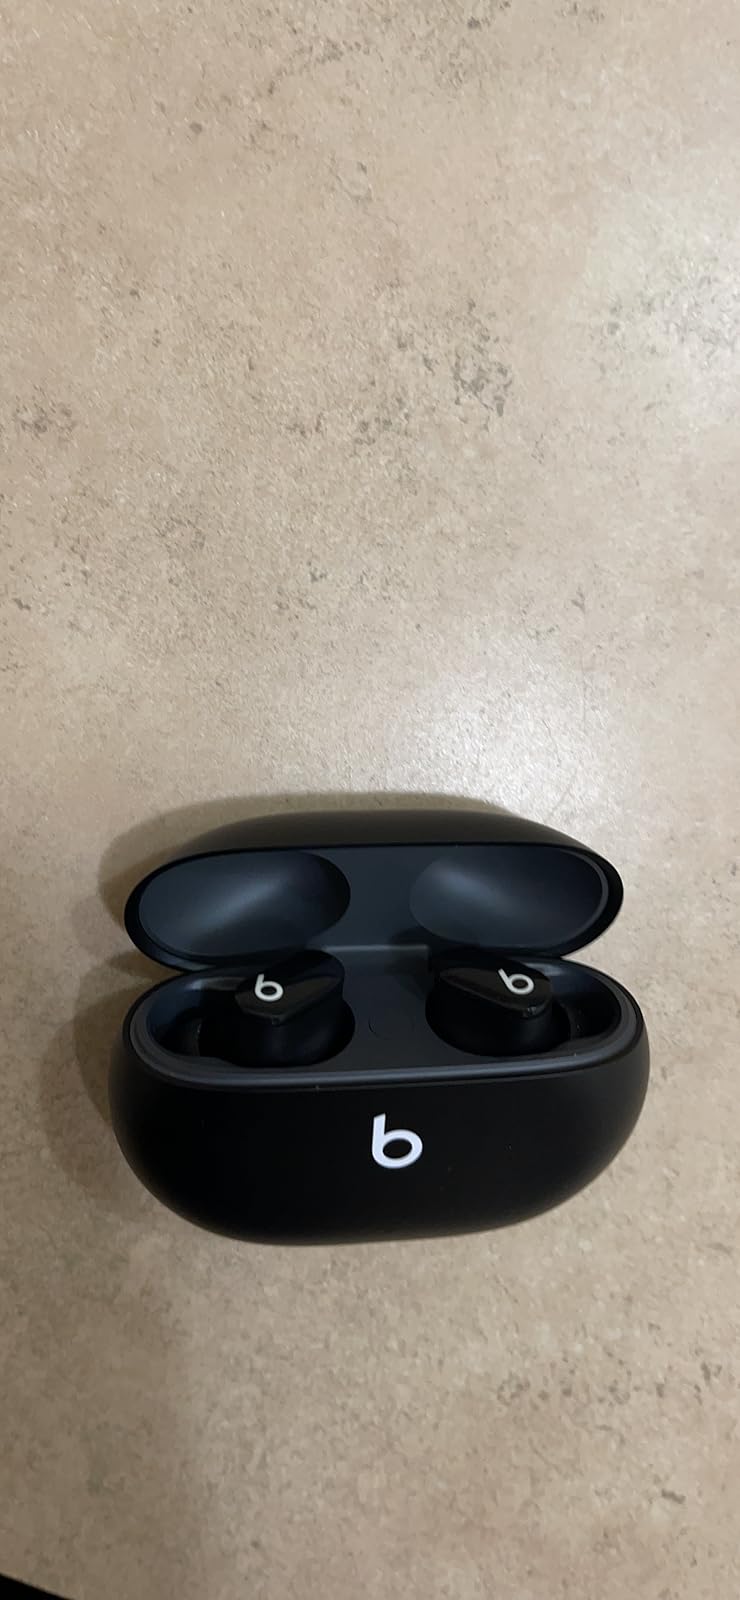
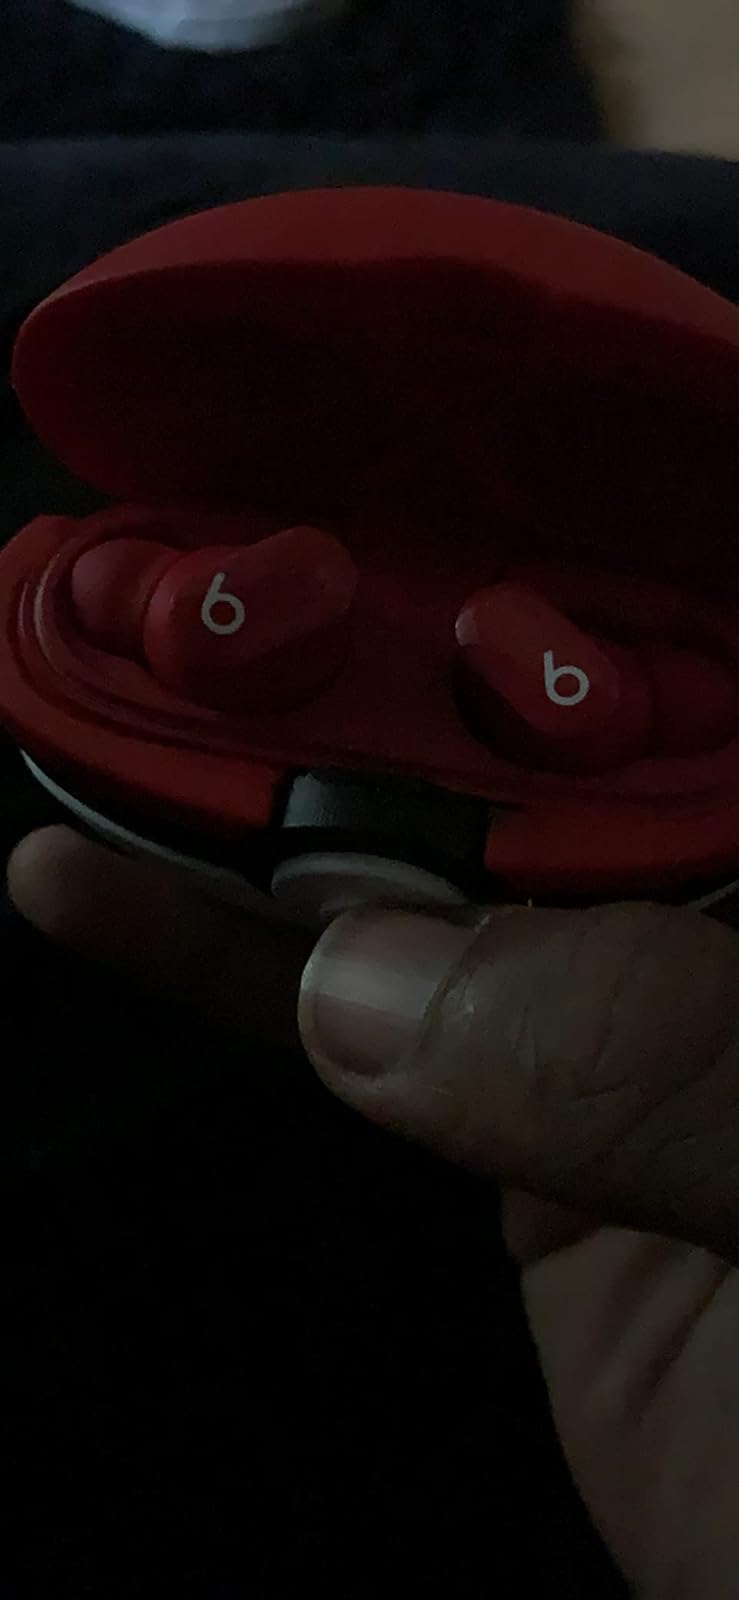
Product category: earbuds
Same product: no